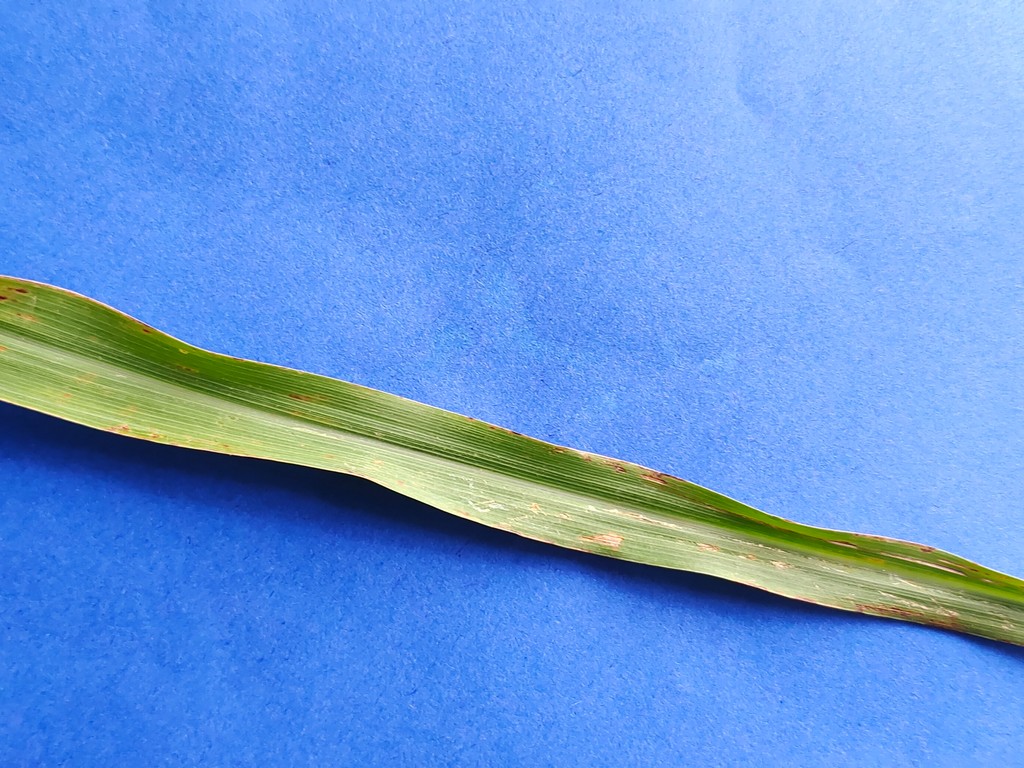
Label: Unhealthy